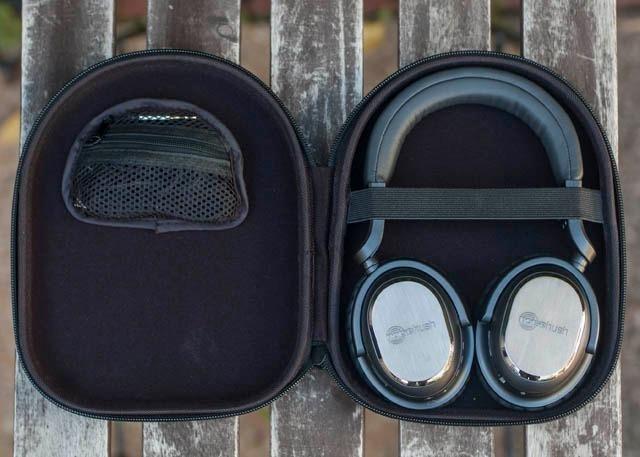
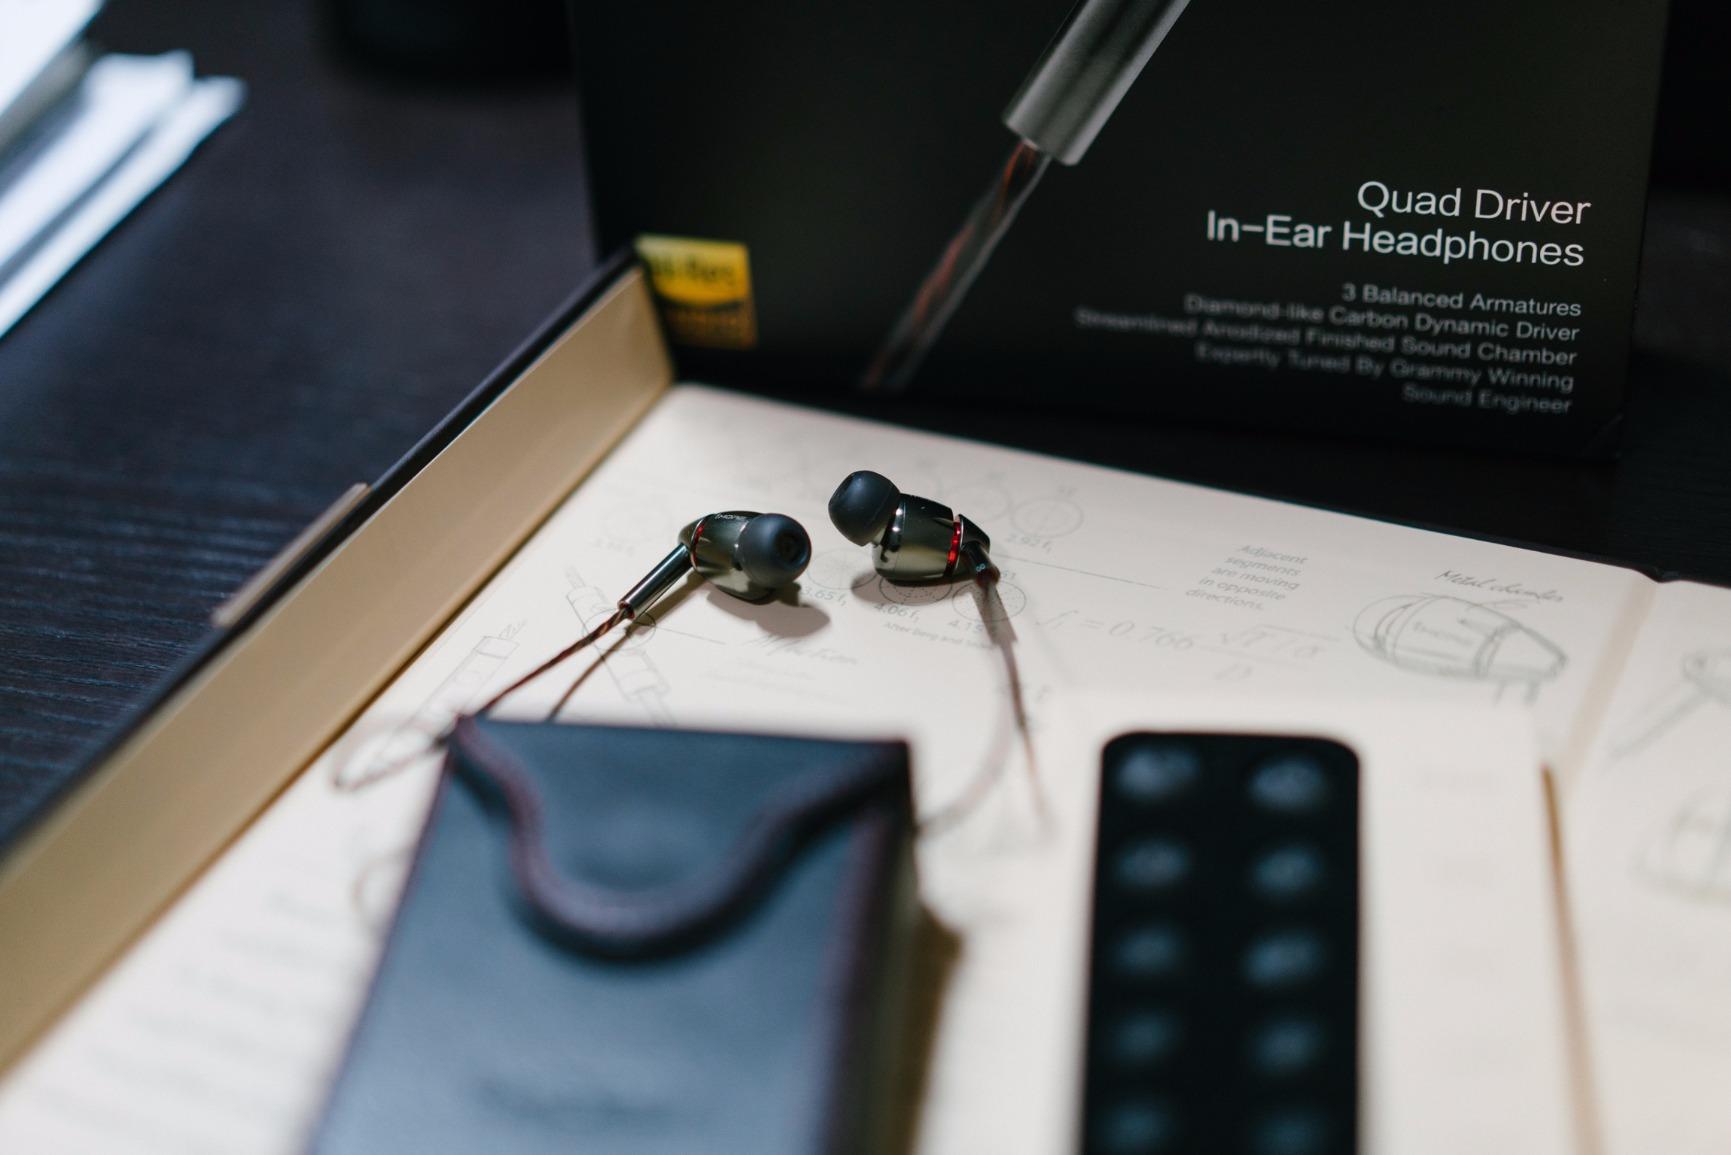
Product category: headphones
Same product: no